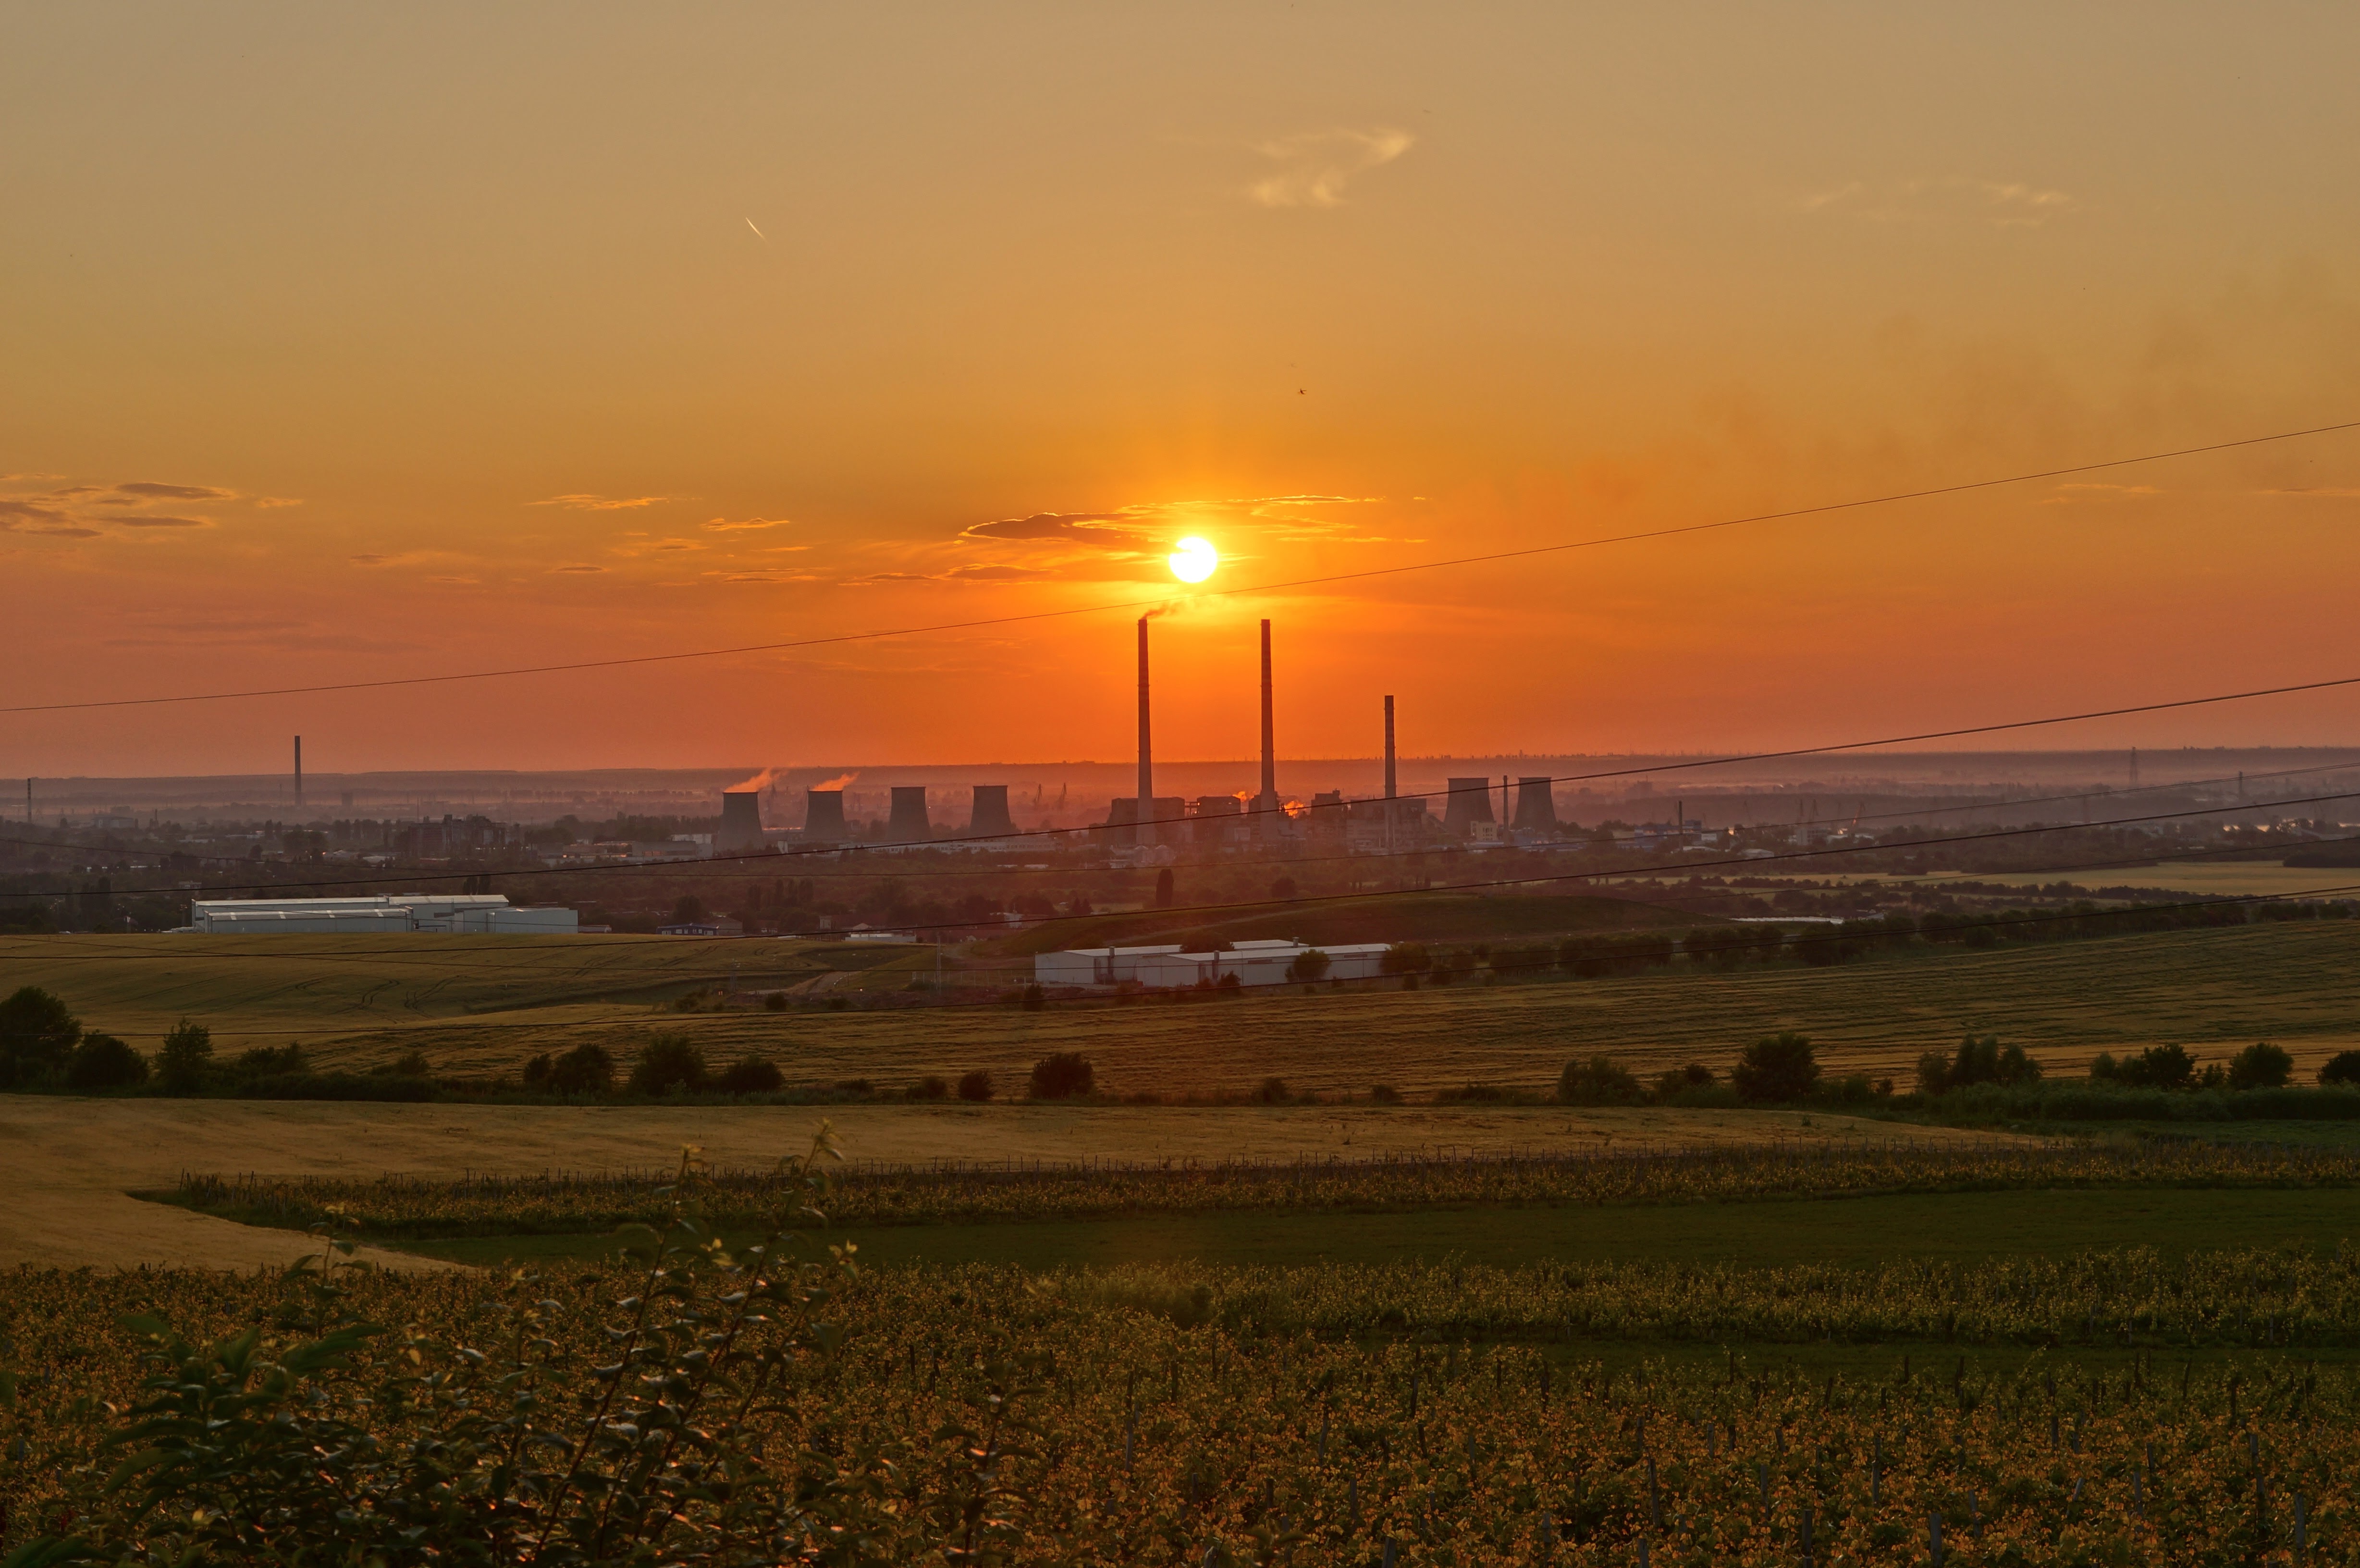
landscape, horizon, cloud, sky, sunrise, sunset, field, prairie, sunlight, morning, dawn, dusk, evening, plain, energy, chimneys, afterglow, rural area, industrial zone, red sky at morning, ecoregion, ruse, tolpofikatsiya